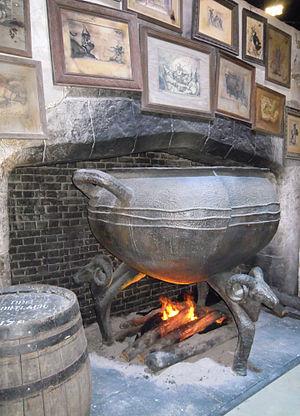
Le chemin de Traverse est une rue commerçante fictive située à Londres et imaginée par J. K. Rowling pour l'univers de la suite romanesque Harry Potter.